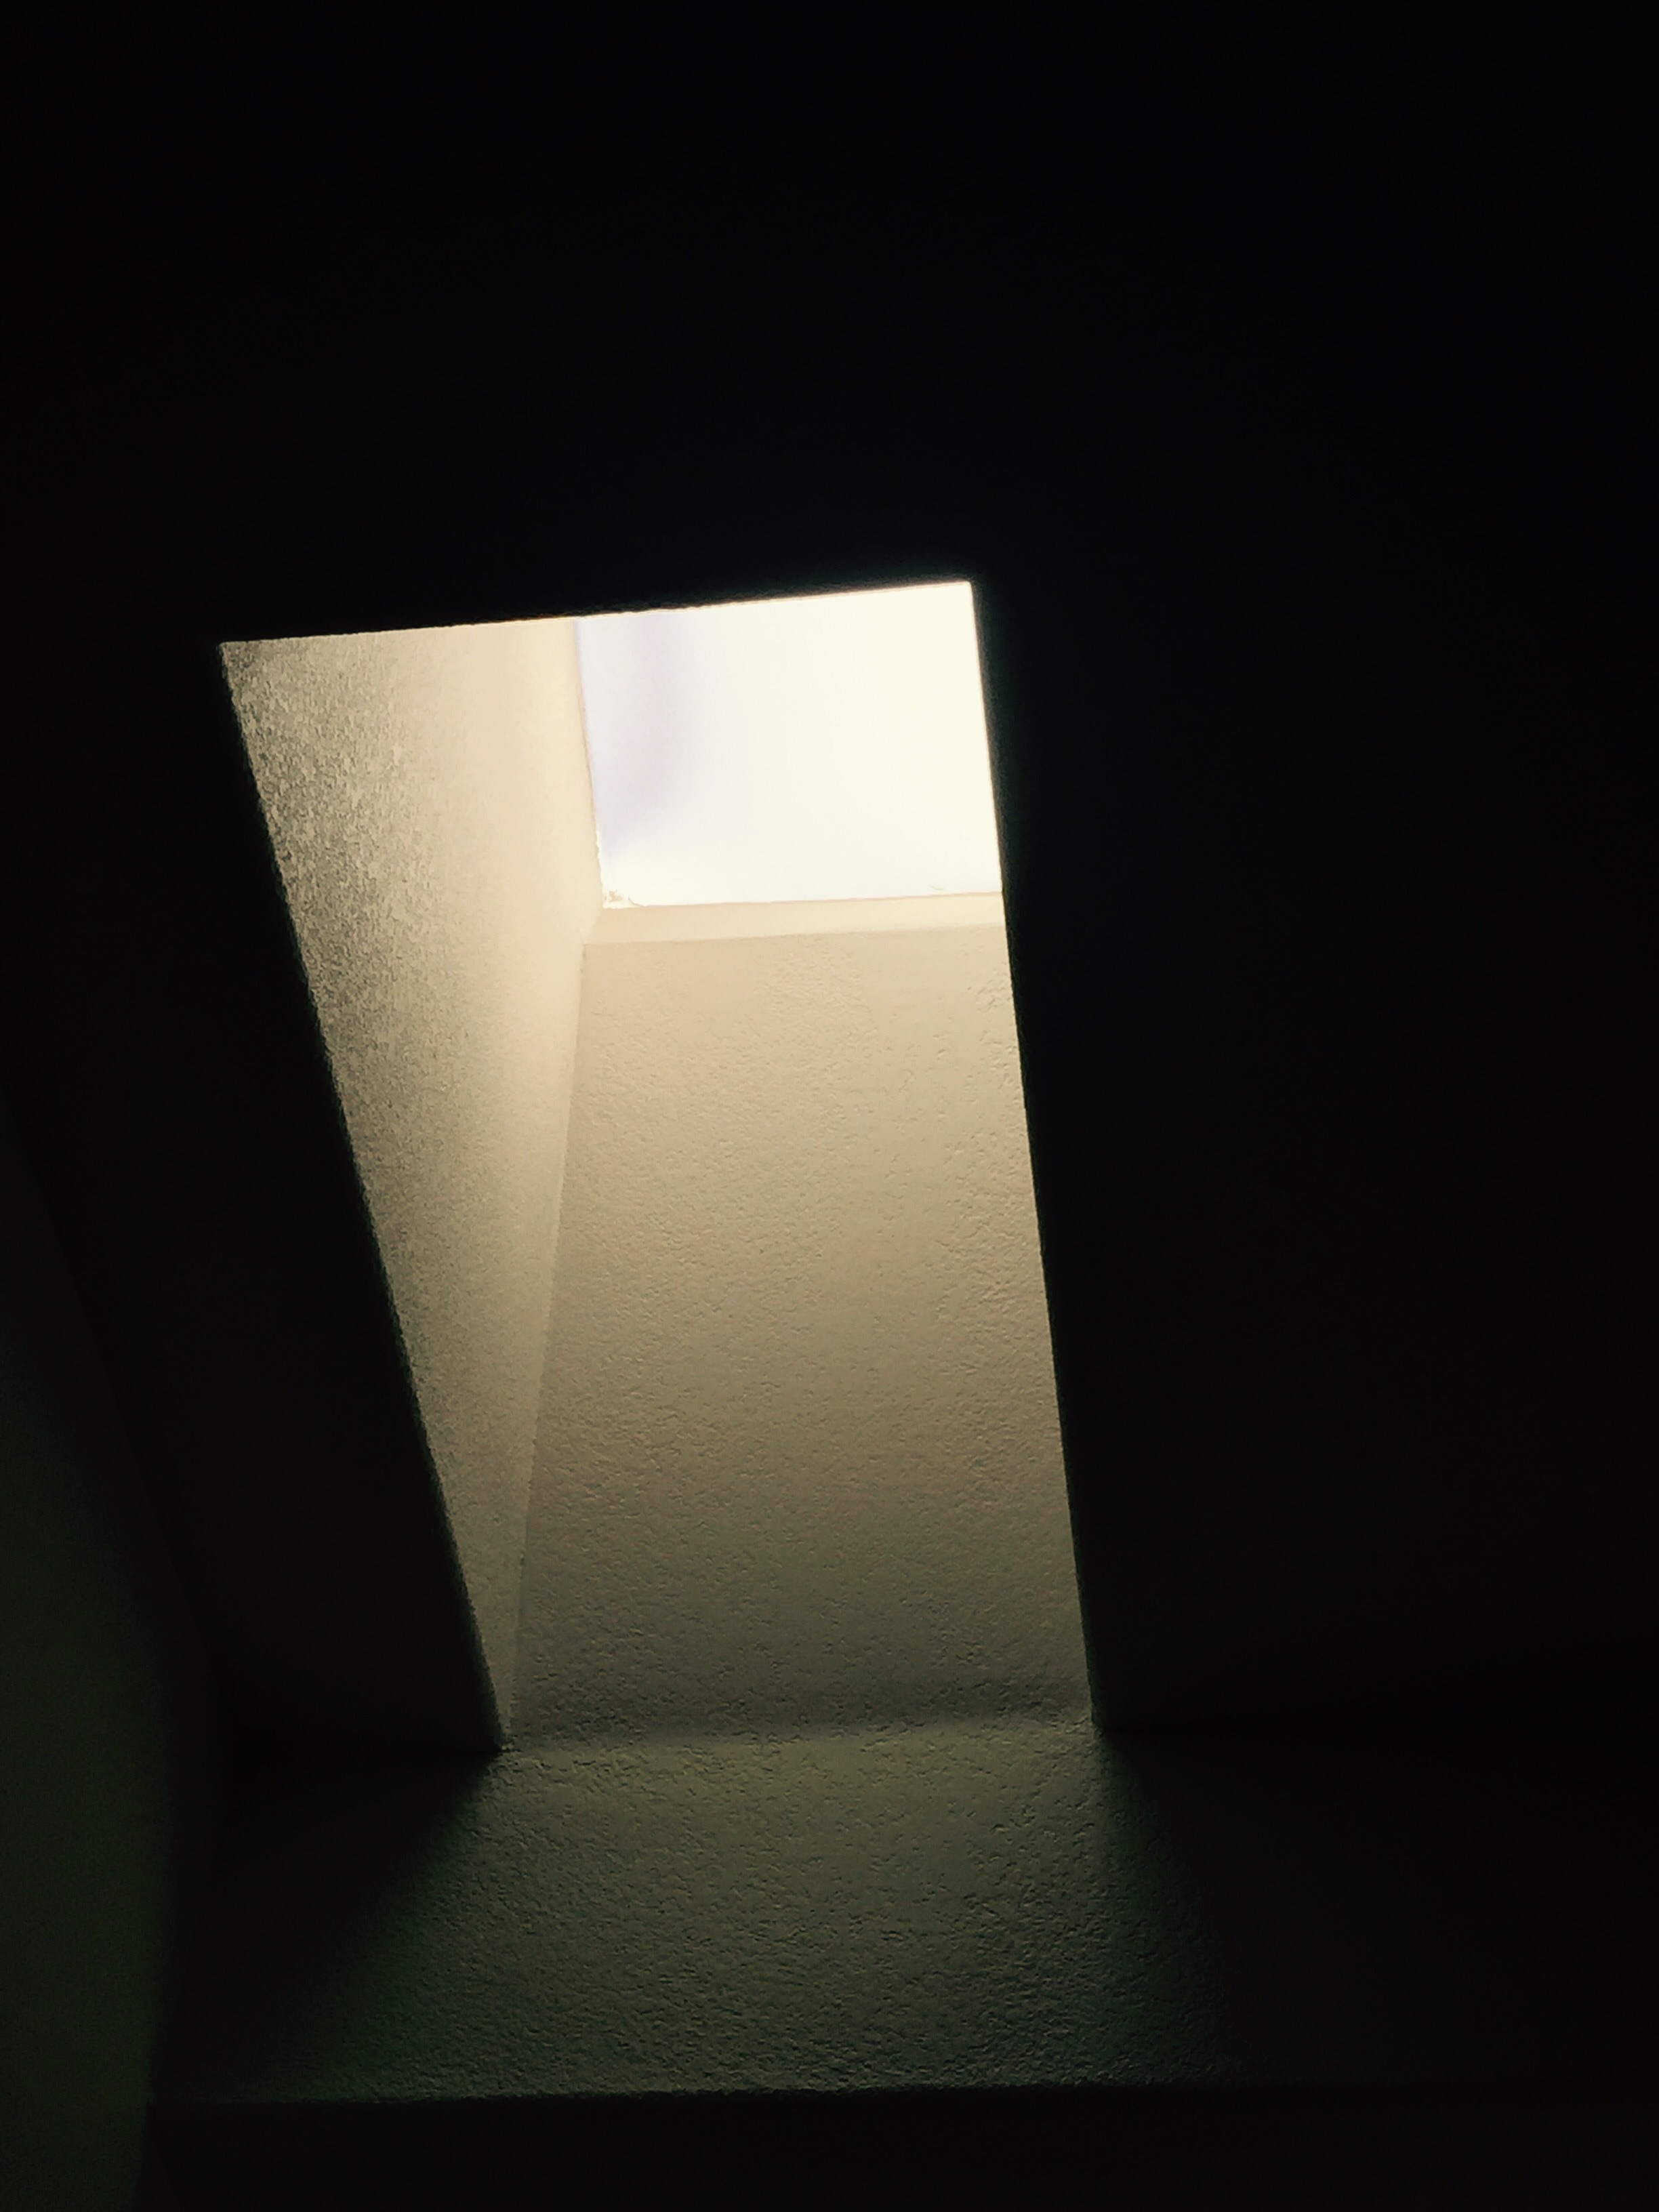
light, white, sunlight, ceiling, line, reflection, shadow, darkness, black, lighting, symmetry, light fixture, shape